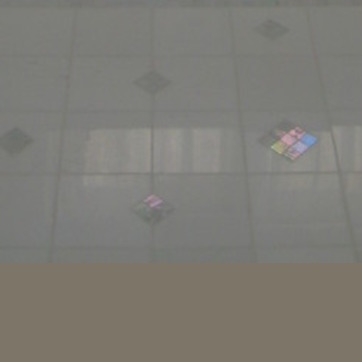
Material: tile